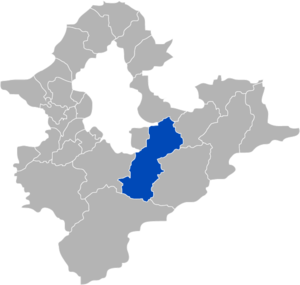
Shiding, est un district de la ville de Nouveau Taipei, à Taïwan.